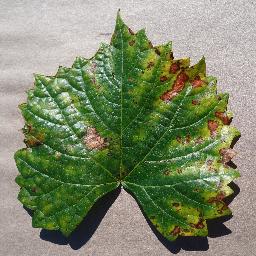
Label: Grape___Esca_(Black_Measles)